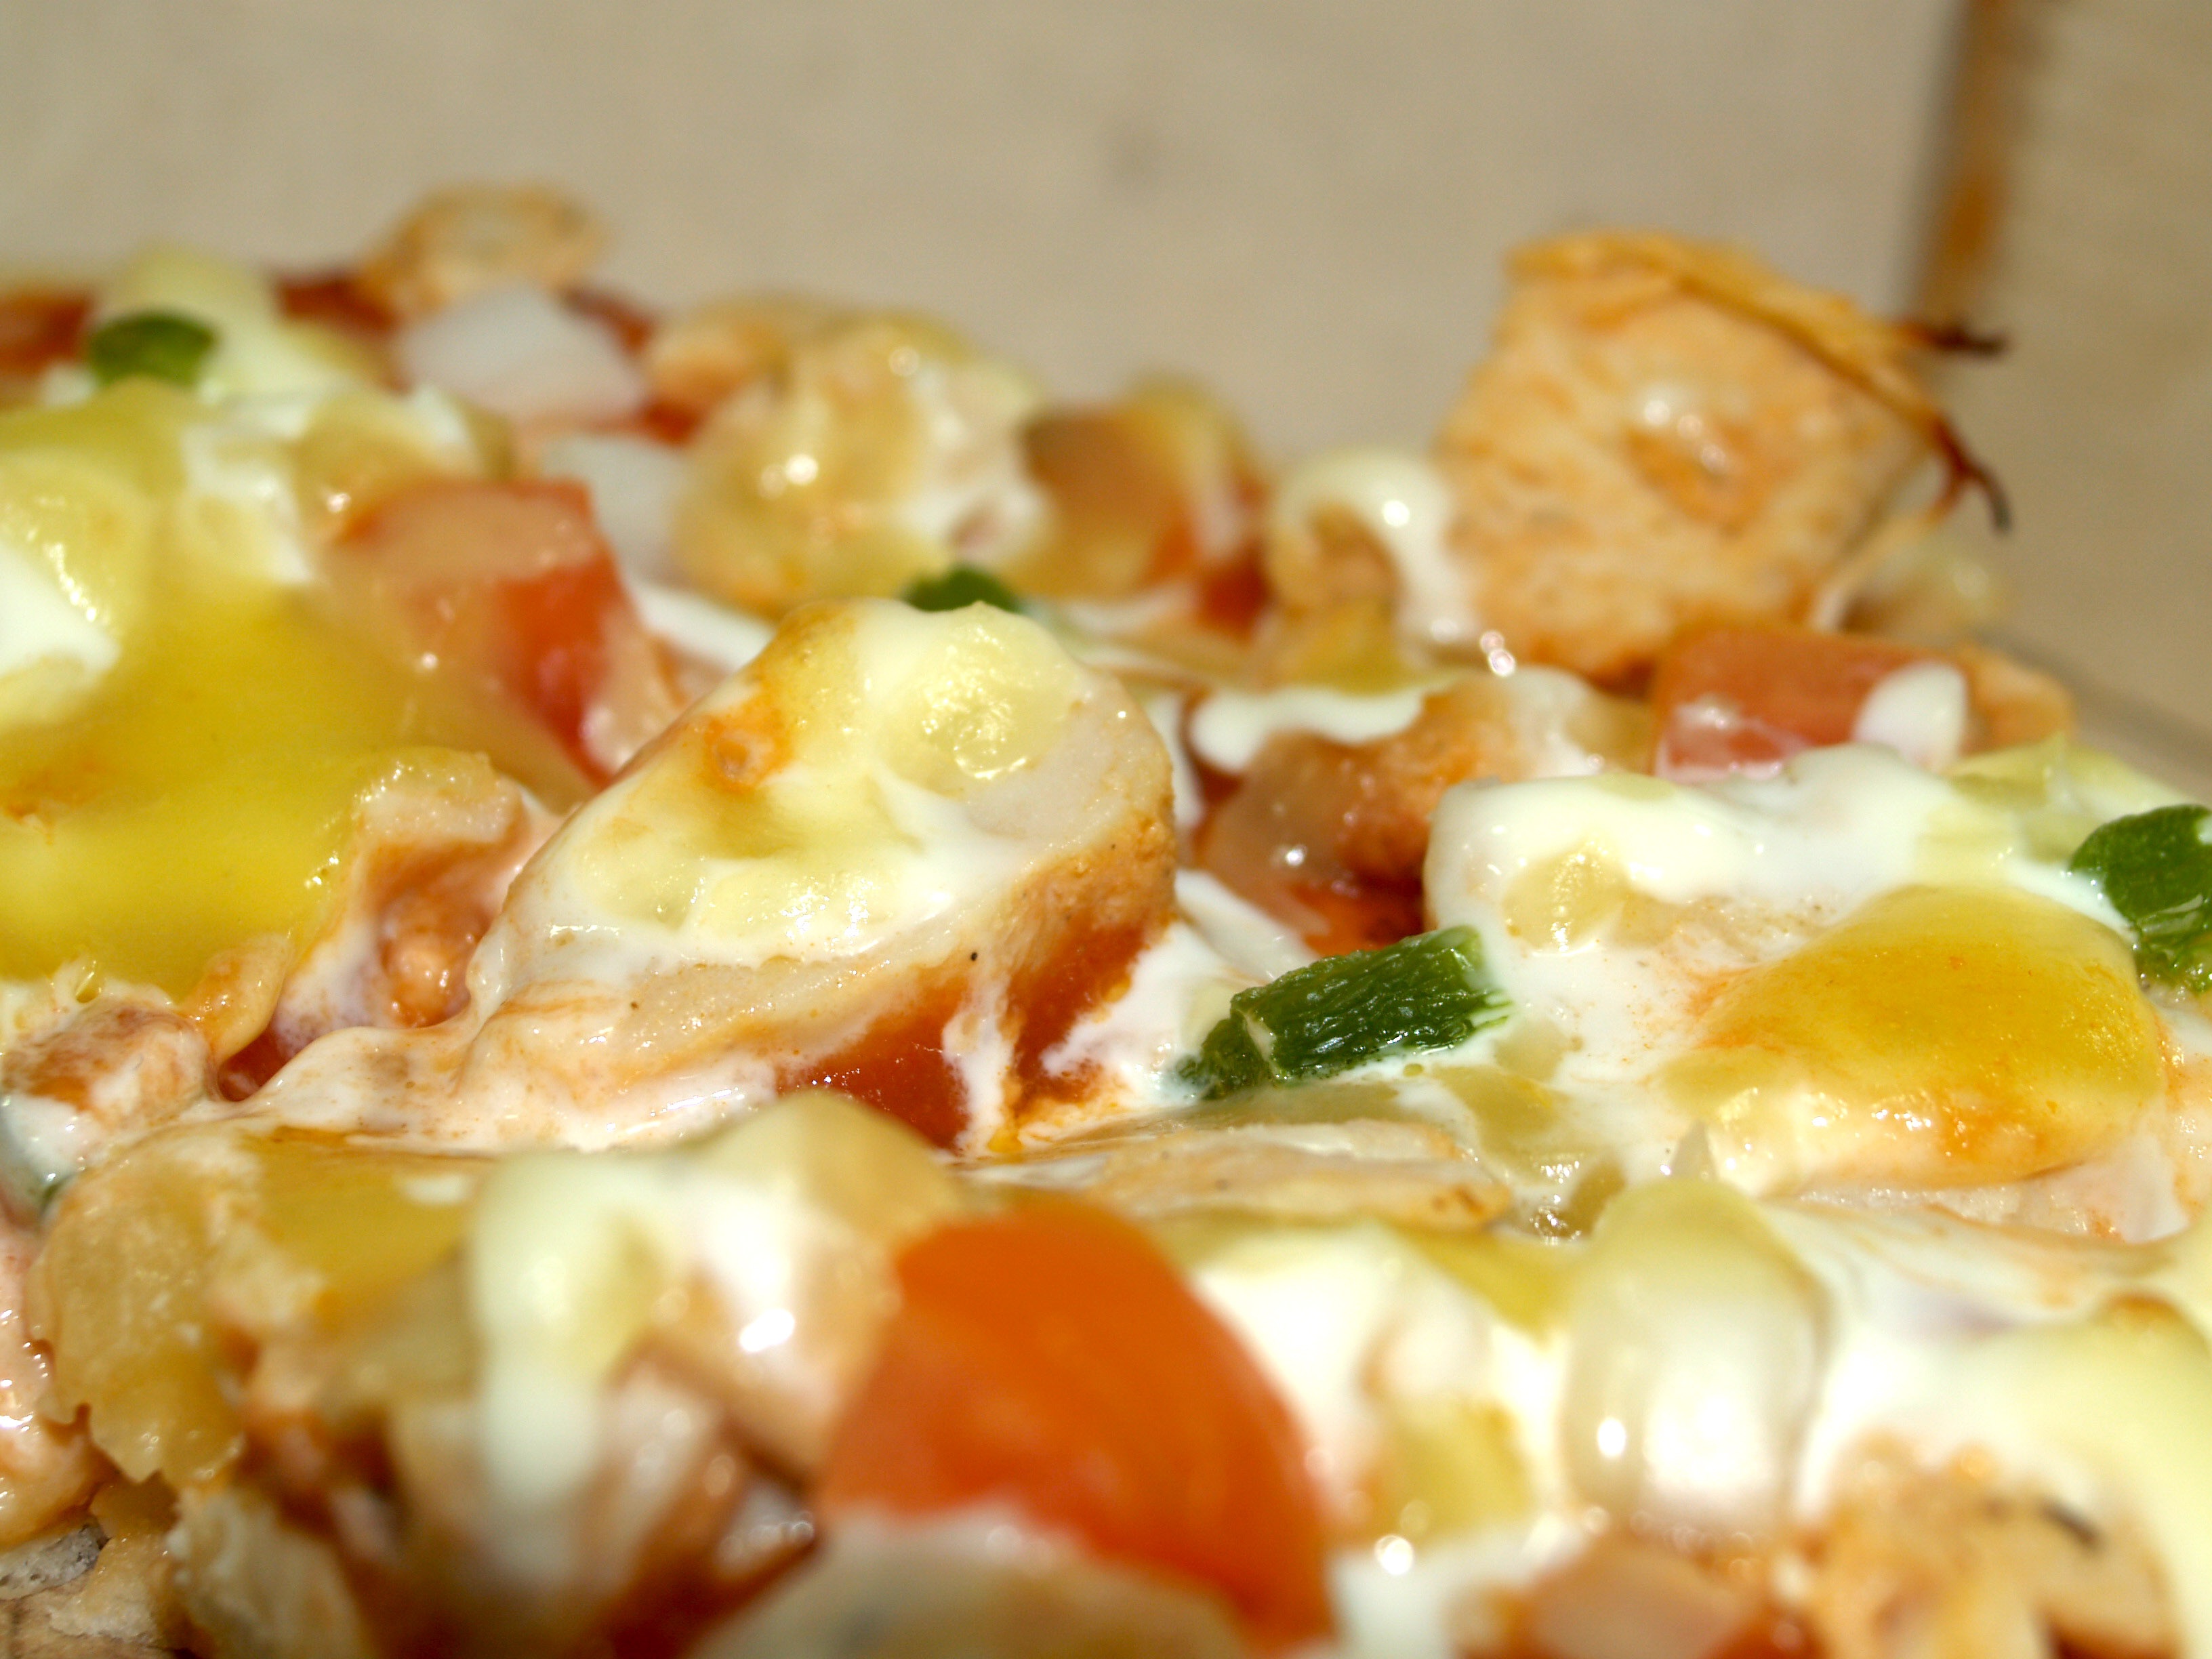
dish, meal, food, garlic, produce, vegetable, fresh, junk, breakfast, snack, meat, cuisine, sauce, delicious, homemade, slice, dough, pizza, cheese, tomato, sausage, salami, baked, pepperoni, crust, cooked, eating, dinner, hot, spicy, tasty, fast, melted, italian, sliced, greasy, mozzarella, unhealthy, fattening, peperoncino